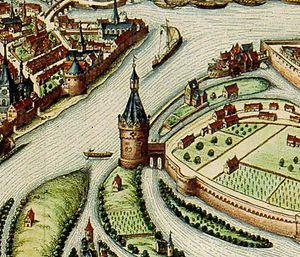
Tour en Bêche
Le quai Churchill est une artère de Liège située entre le pont Kennedy, le quai Marcellis sur la rive droite de la Meuse et le quai de la Boverie sur la Dérivation.
La rue Tour-en-Bêche est une rue de la ville belge de Liège faisant partie du quartier administratif du Longdoz.
L'enceinte de Liège est un ancien ensemble de fortifications qui protégeait la ville de Liège, disposant de plusieurs enceintes successives prenant leur origine au Moyen Âge puis modernisées.
Le quai Paul van Hoegaerden est une importante artère liégeoise, sur la rive gauche de la Meuse, qui va du boulevard Frère-Orban au quai Roosevelt, dans le quartier latin.